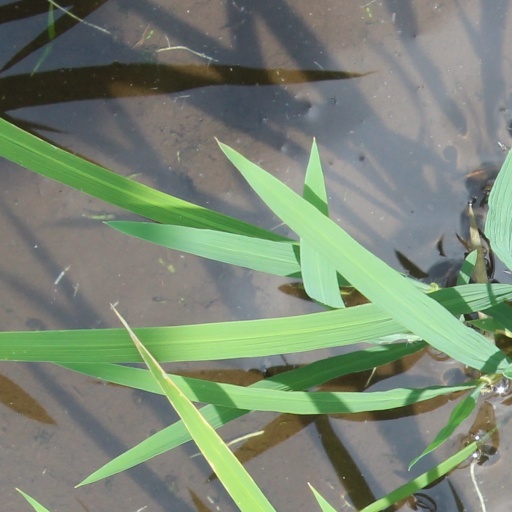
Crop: rice